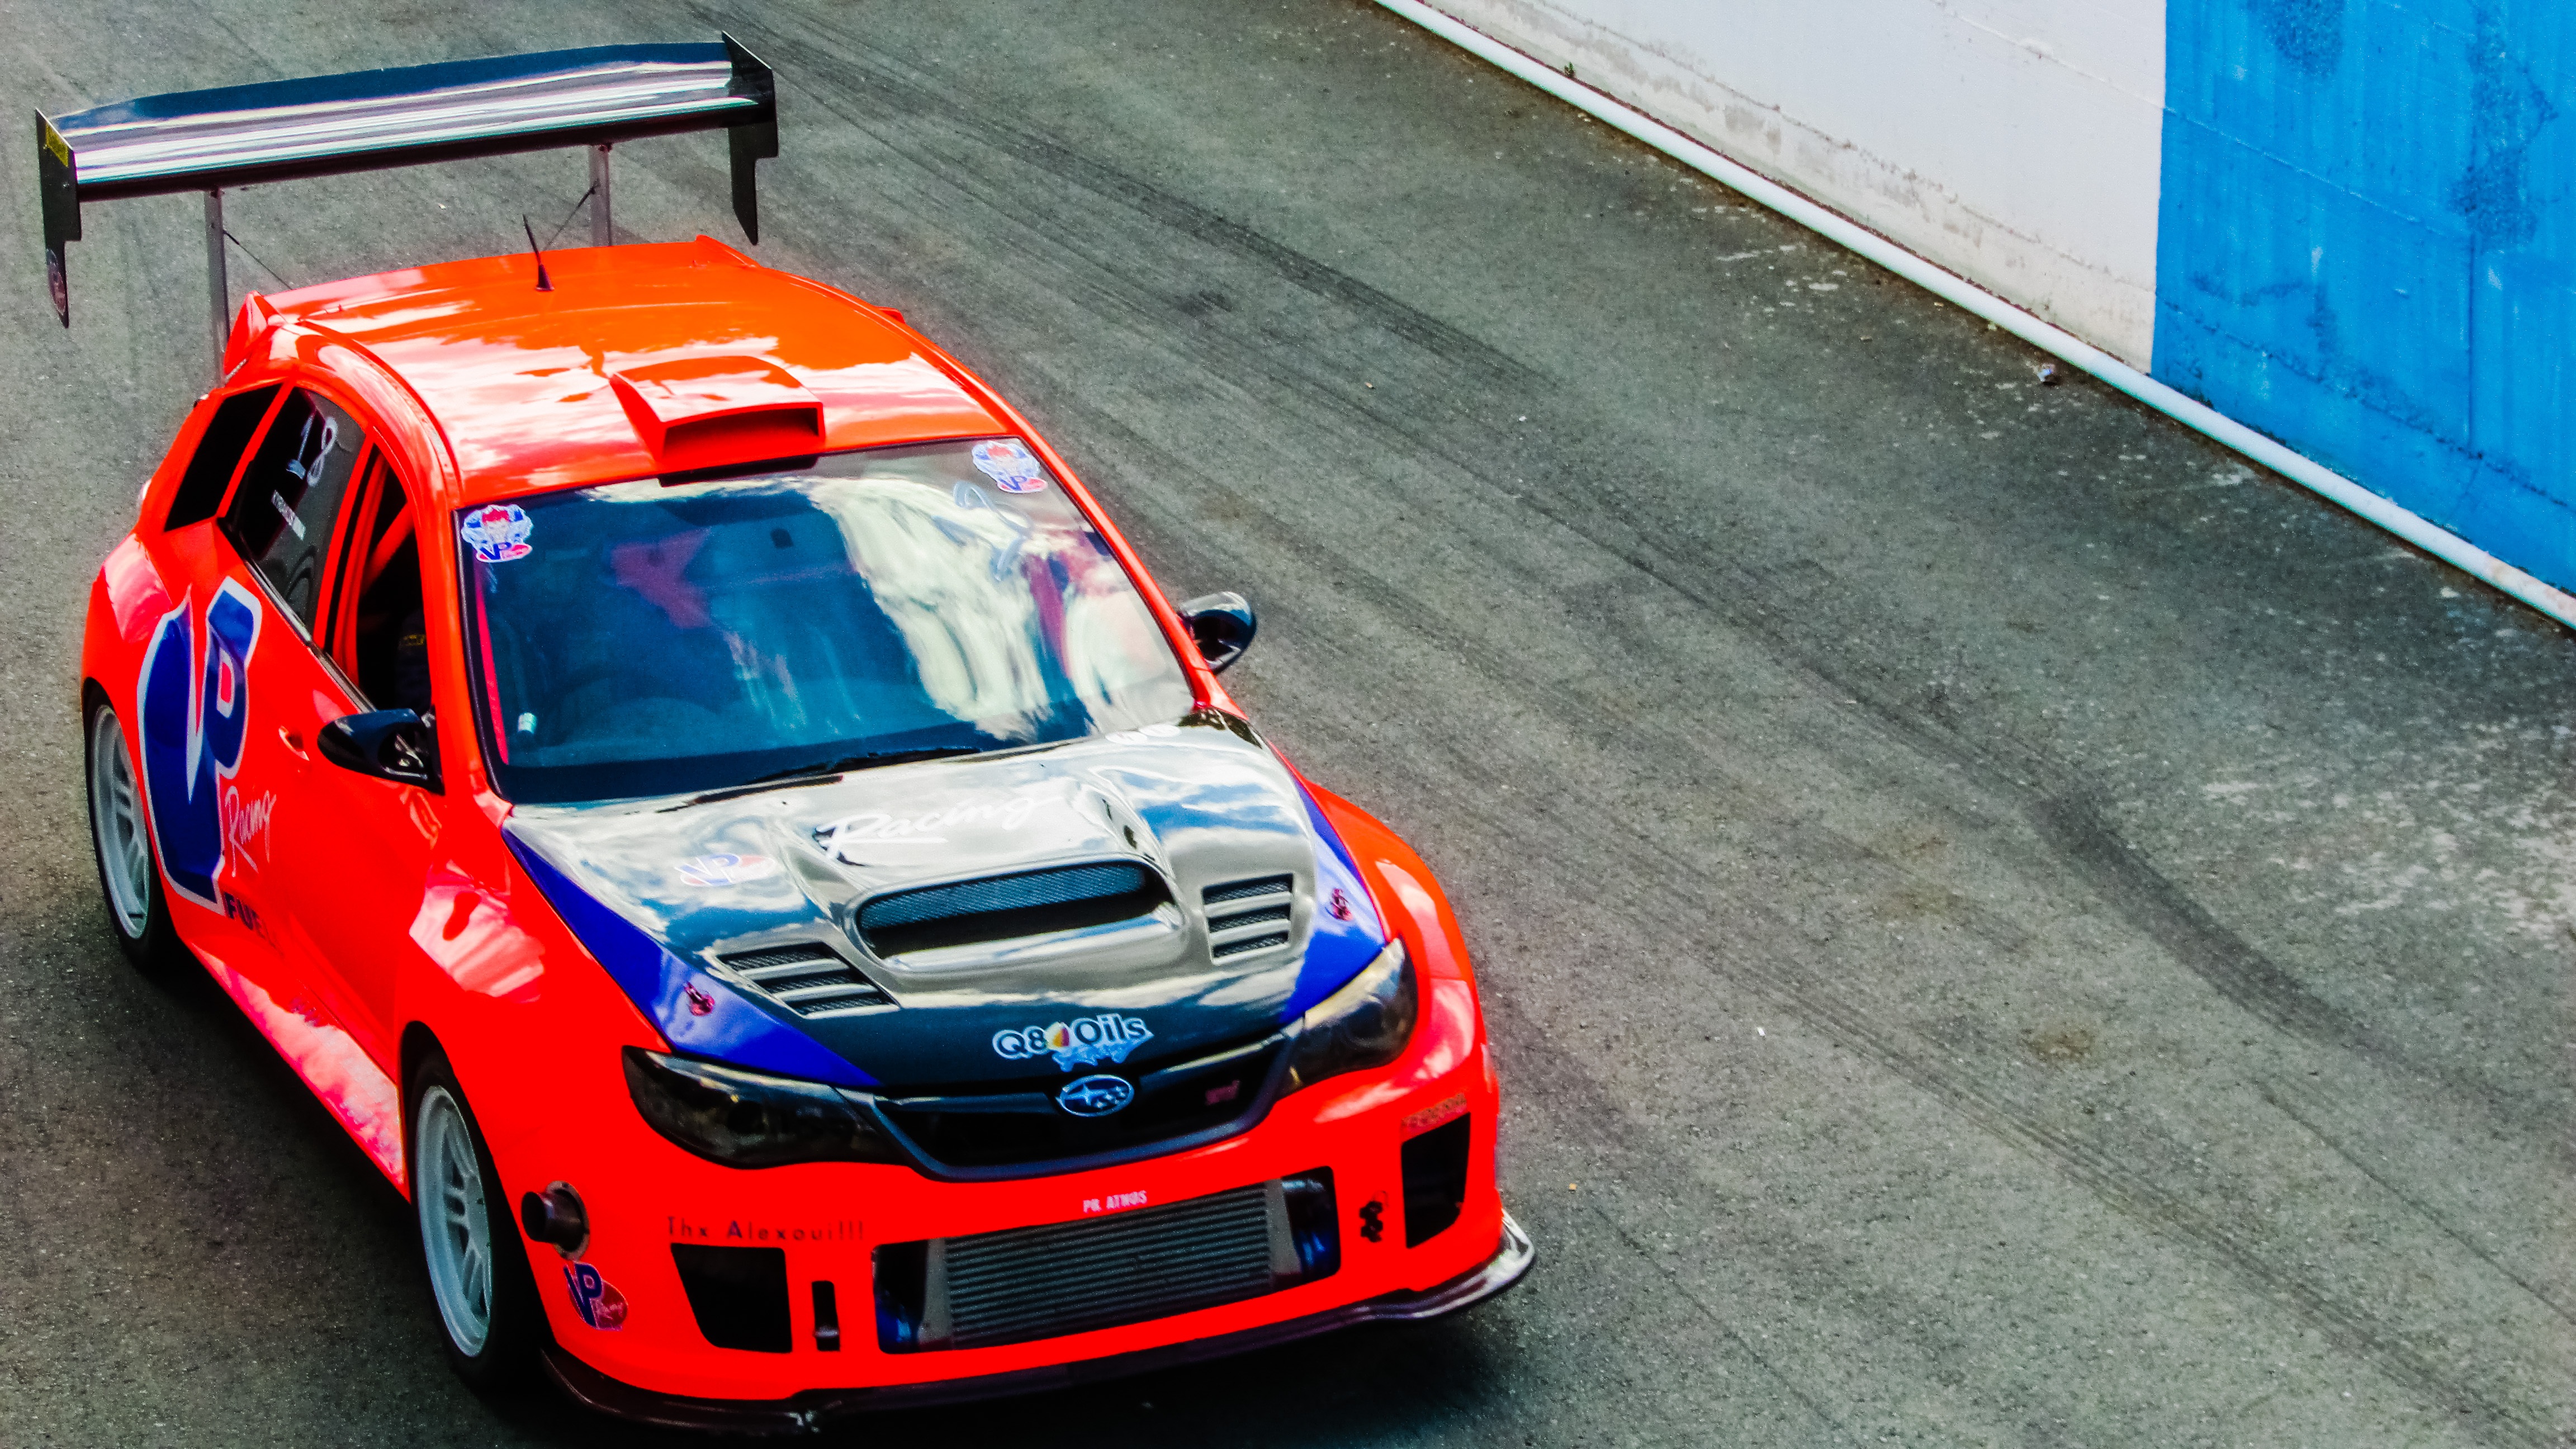
sport, car, automobile, vehicle, speed, speedway, race car, race, competition, sports, racing, race track, fast, motorsports, rally, motorsport, racing car, land vehicle, auto racing, automobile make, compact car, automotive design, subcompact car, rallycross, rallying, world rally championship, world rally car